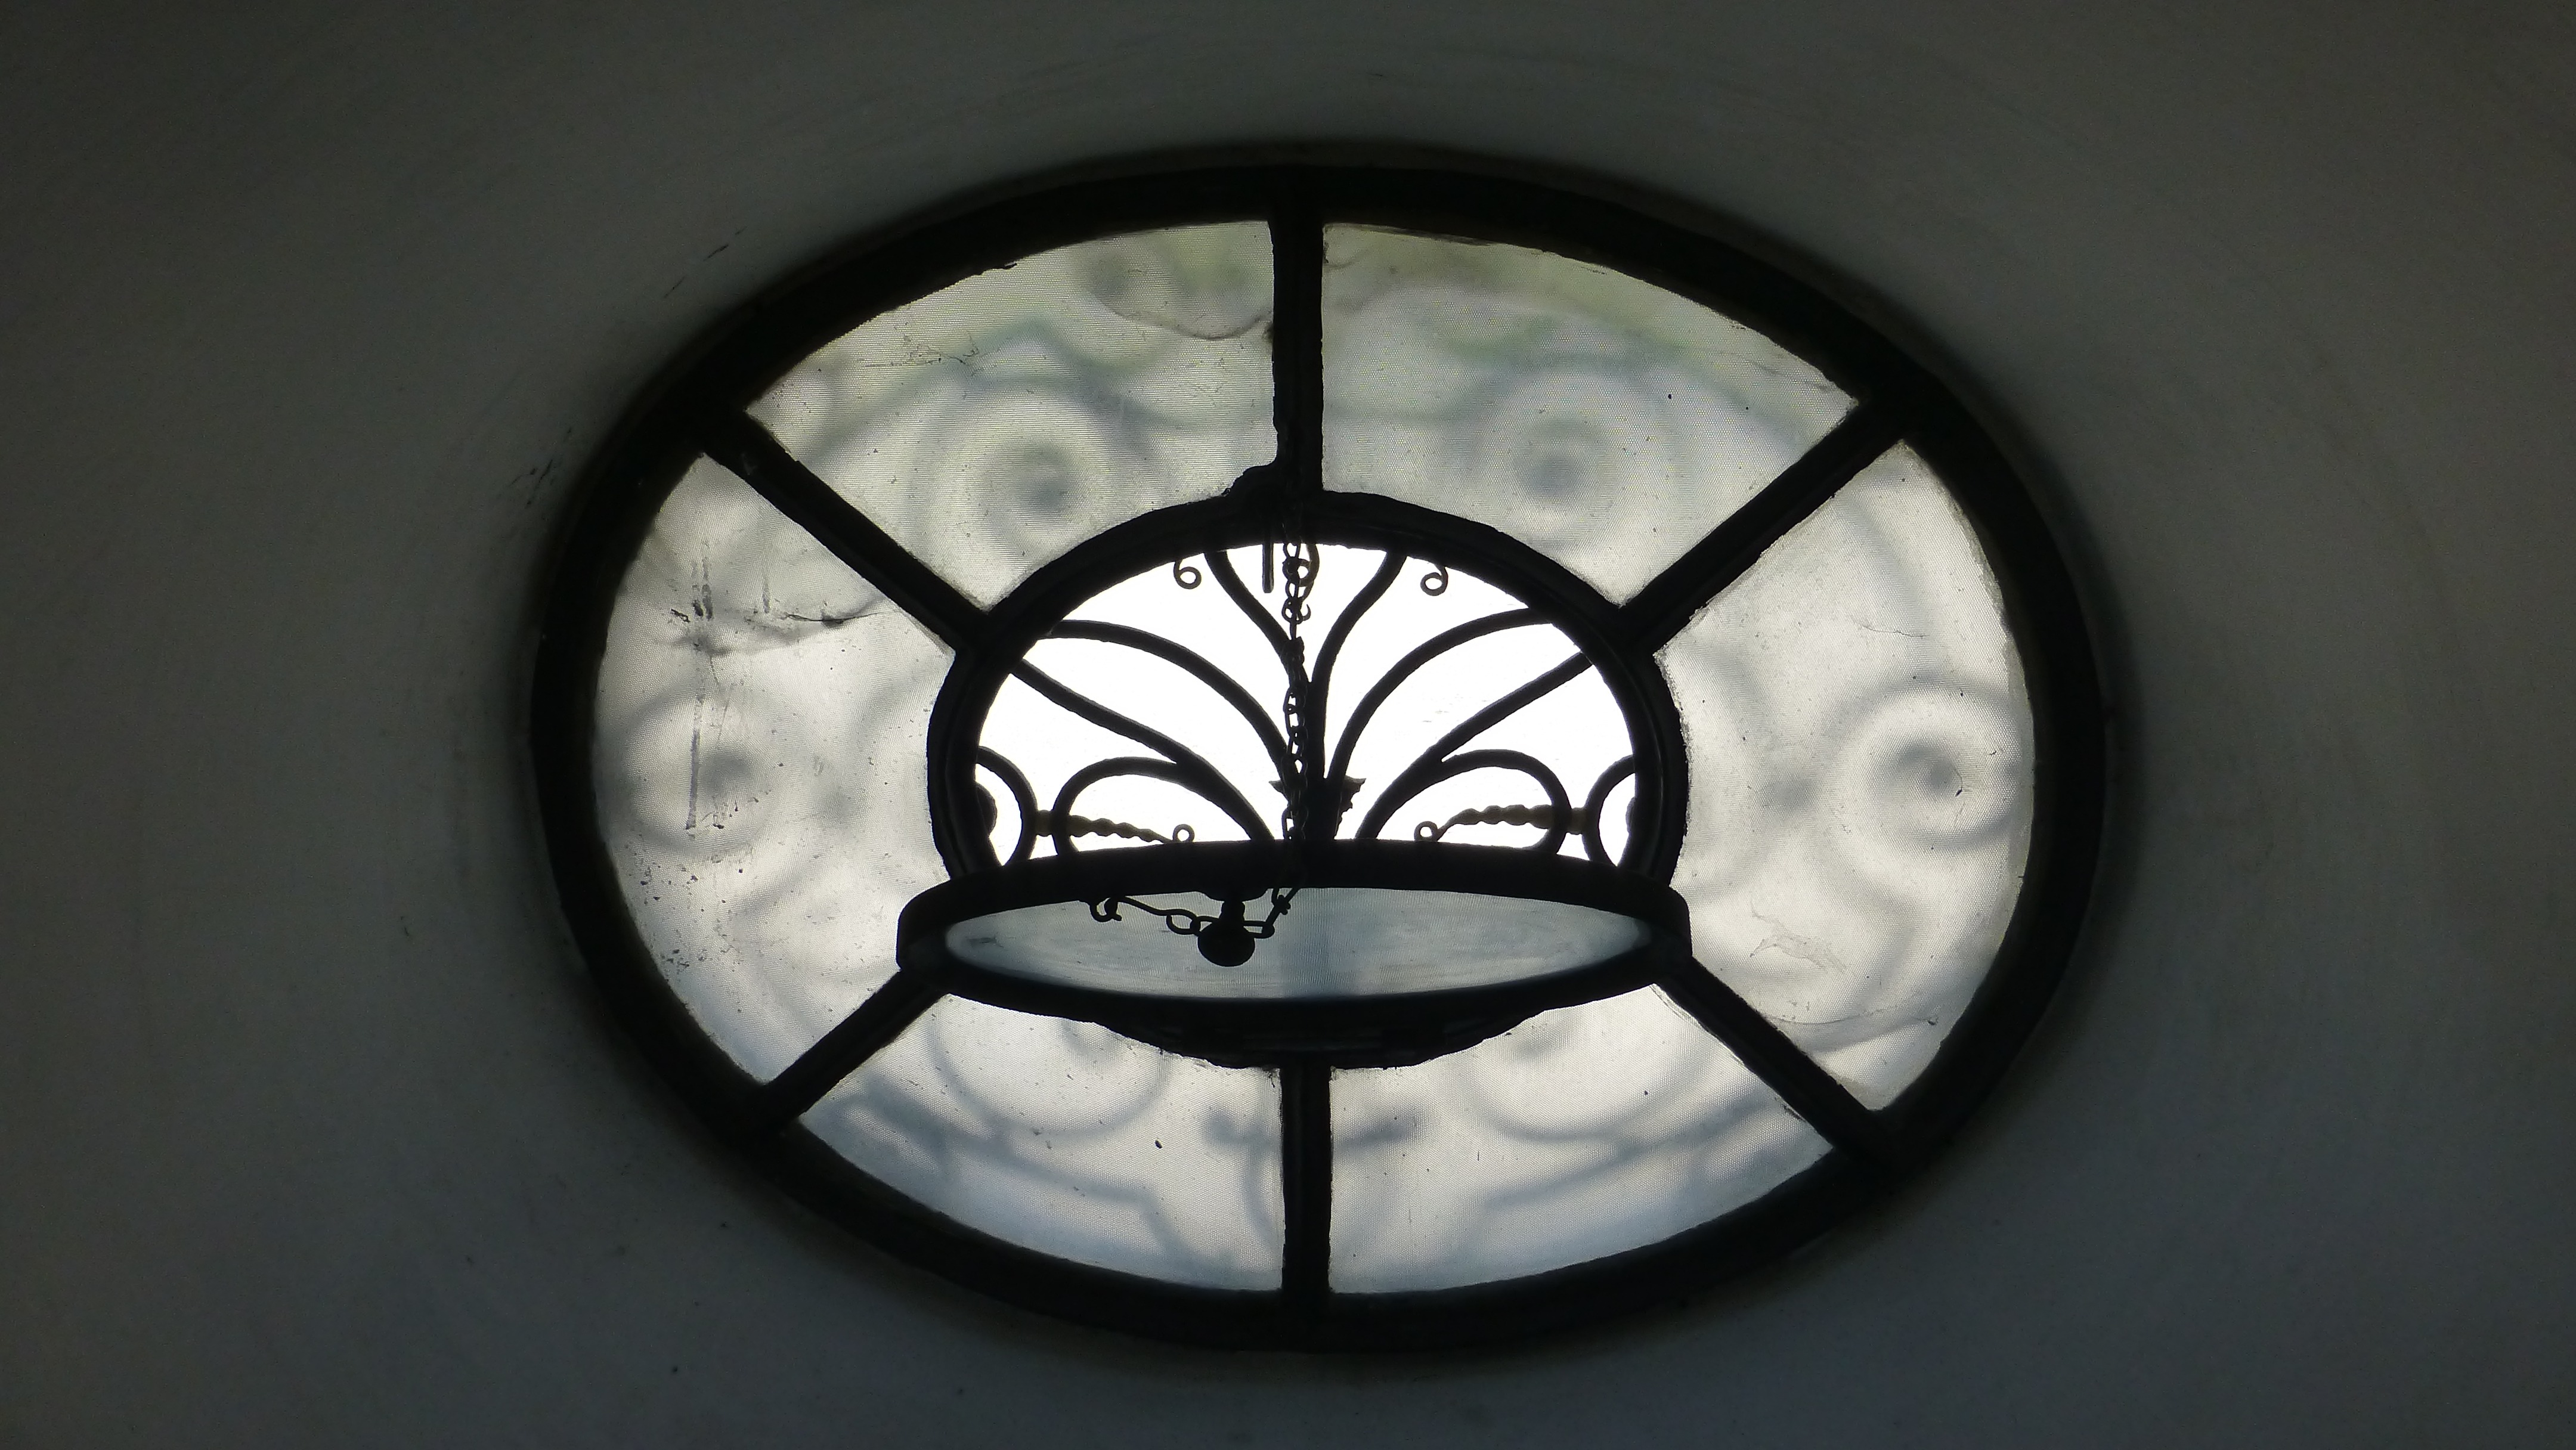
light, white, wheel, window, glass, ceiling, black, lighting, material, stained glass, circle, symmetry, bavaria, iron, munich, daylighting, castle nymphenburg